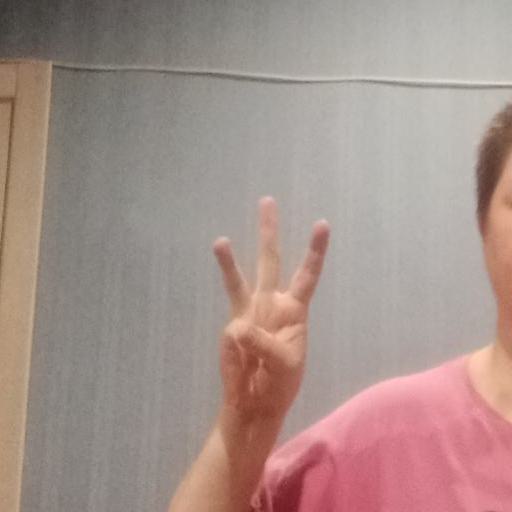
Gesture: three